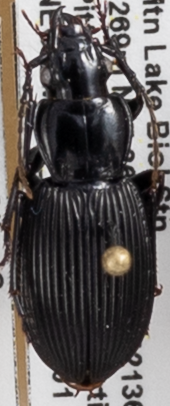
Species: Pterostichus lachrymosus
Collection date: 2021-06-01
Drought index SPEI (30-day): -1.85
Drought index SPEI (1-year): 0.678
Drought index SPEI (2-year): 1.45